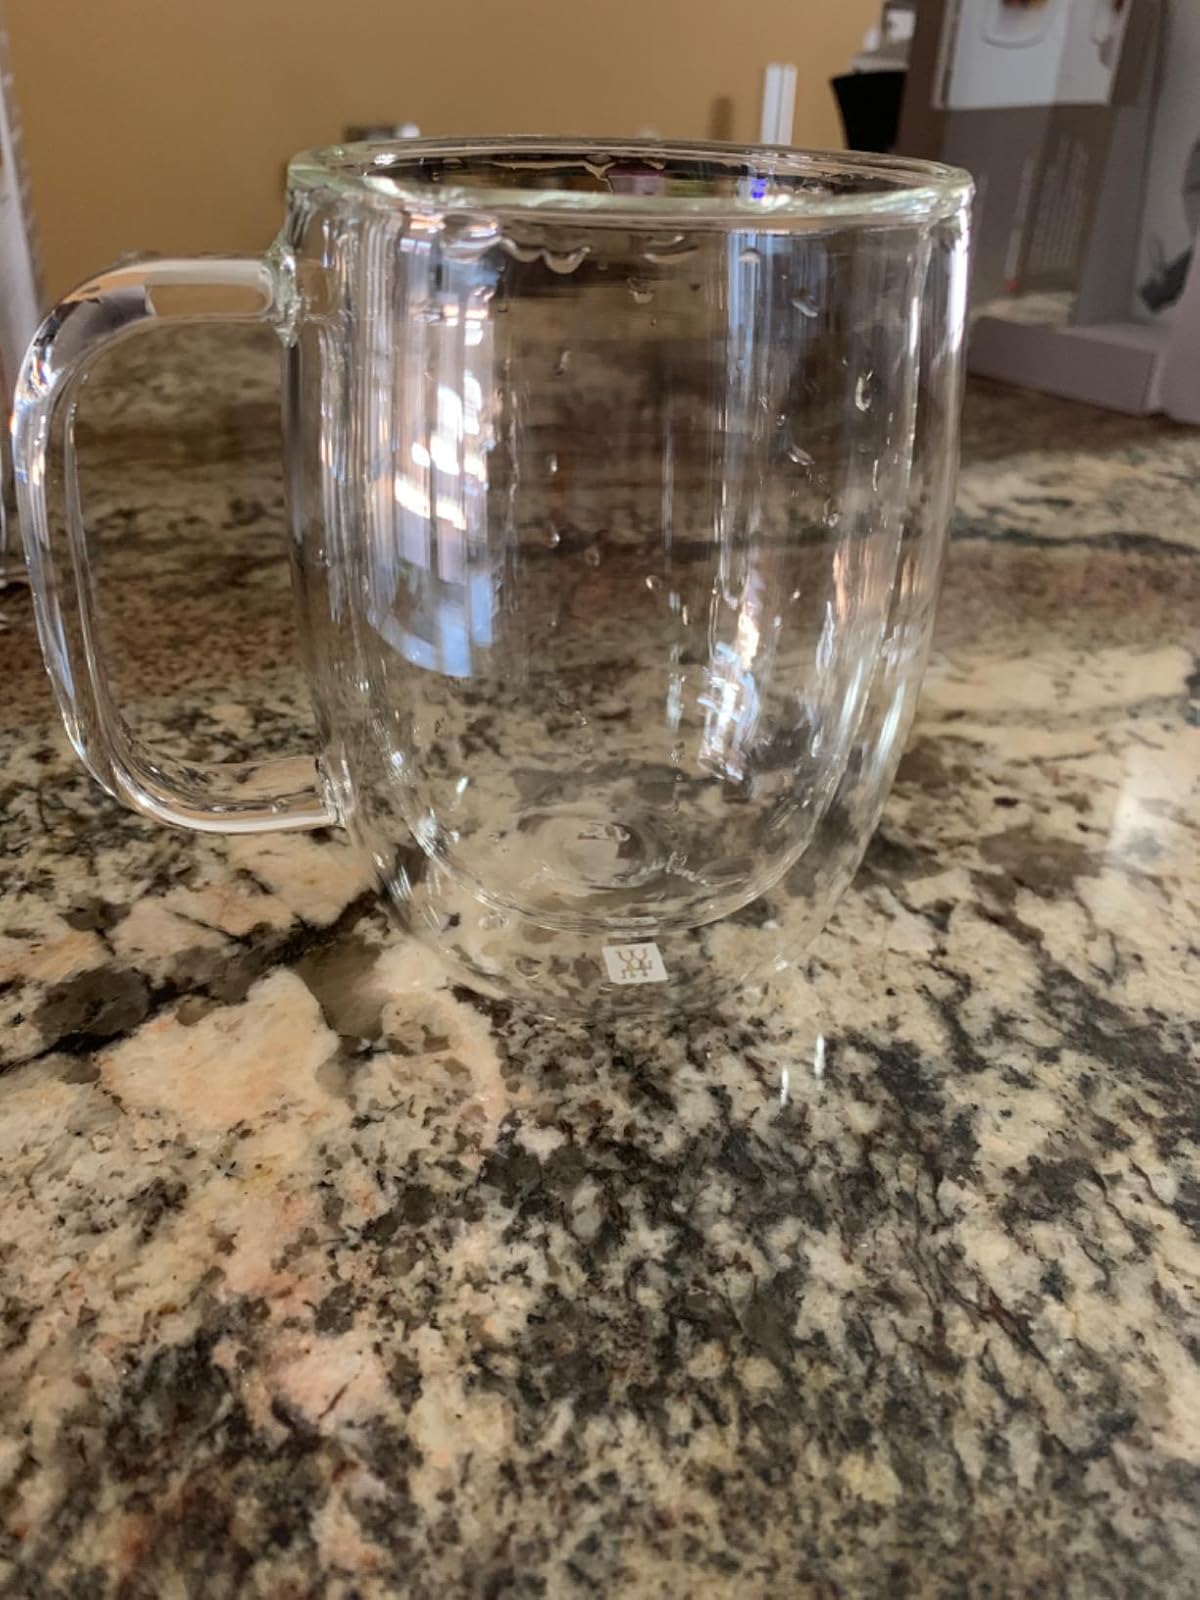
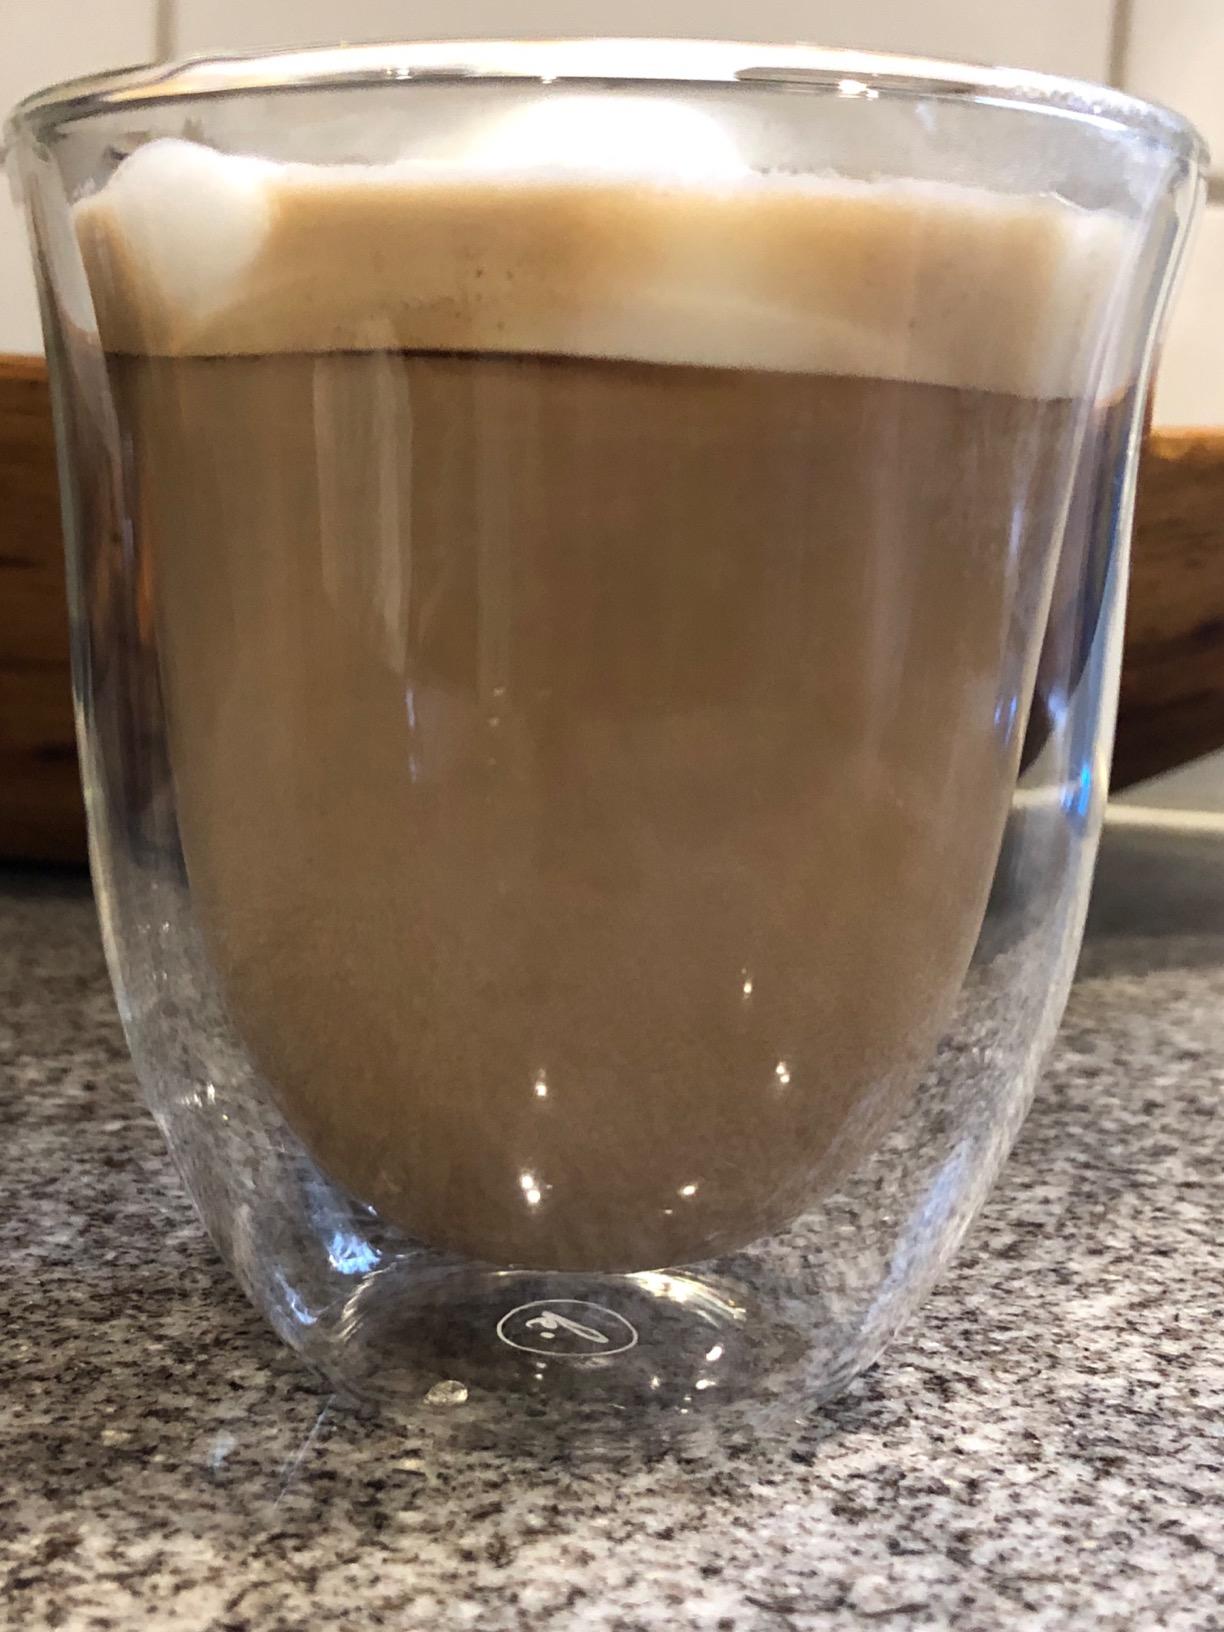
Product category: items_mug
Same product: no